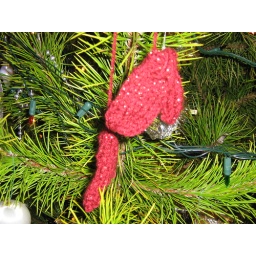
Mitten ornaments for Christmas tree in red with gold glitter.